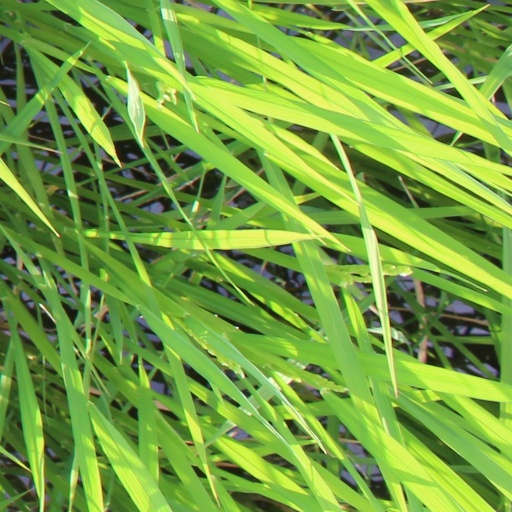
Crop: rice